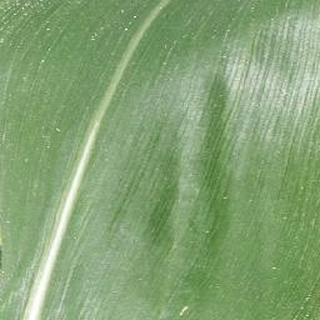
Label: healthy_corn